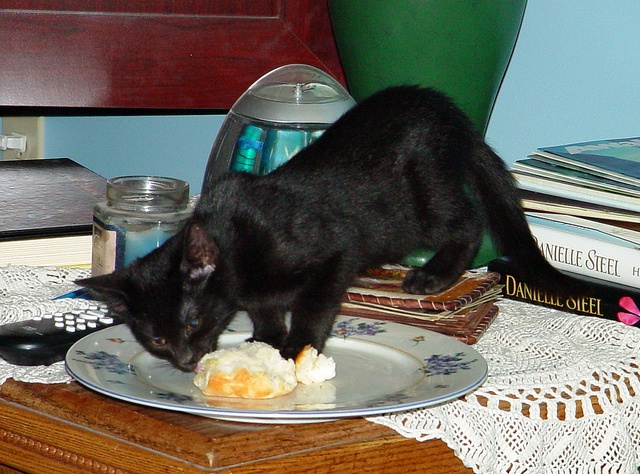
Black cat on a table eating something off a plate.
A cat is eating a biscuit on a plate
A cat eating some food on a plate on a desk.
A cat eating a biscuit from a plate sitting on a table.
A black kitten eating food off of a white plate.